Cauê Macris

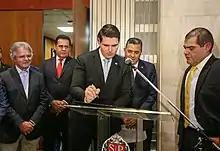
Oath as Acting Governor.

At 33-years-old, he ascended to the office of President of the Legislative Assembly, elect for the biennium 2017/2019, with 88 of the 94 votes of the House.